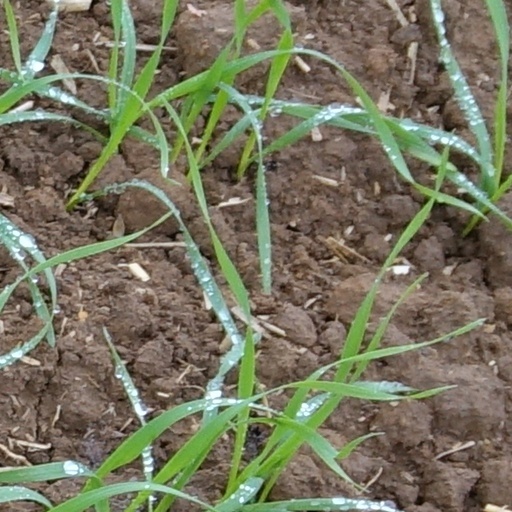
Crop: wheat